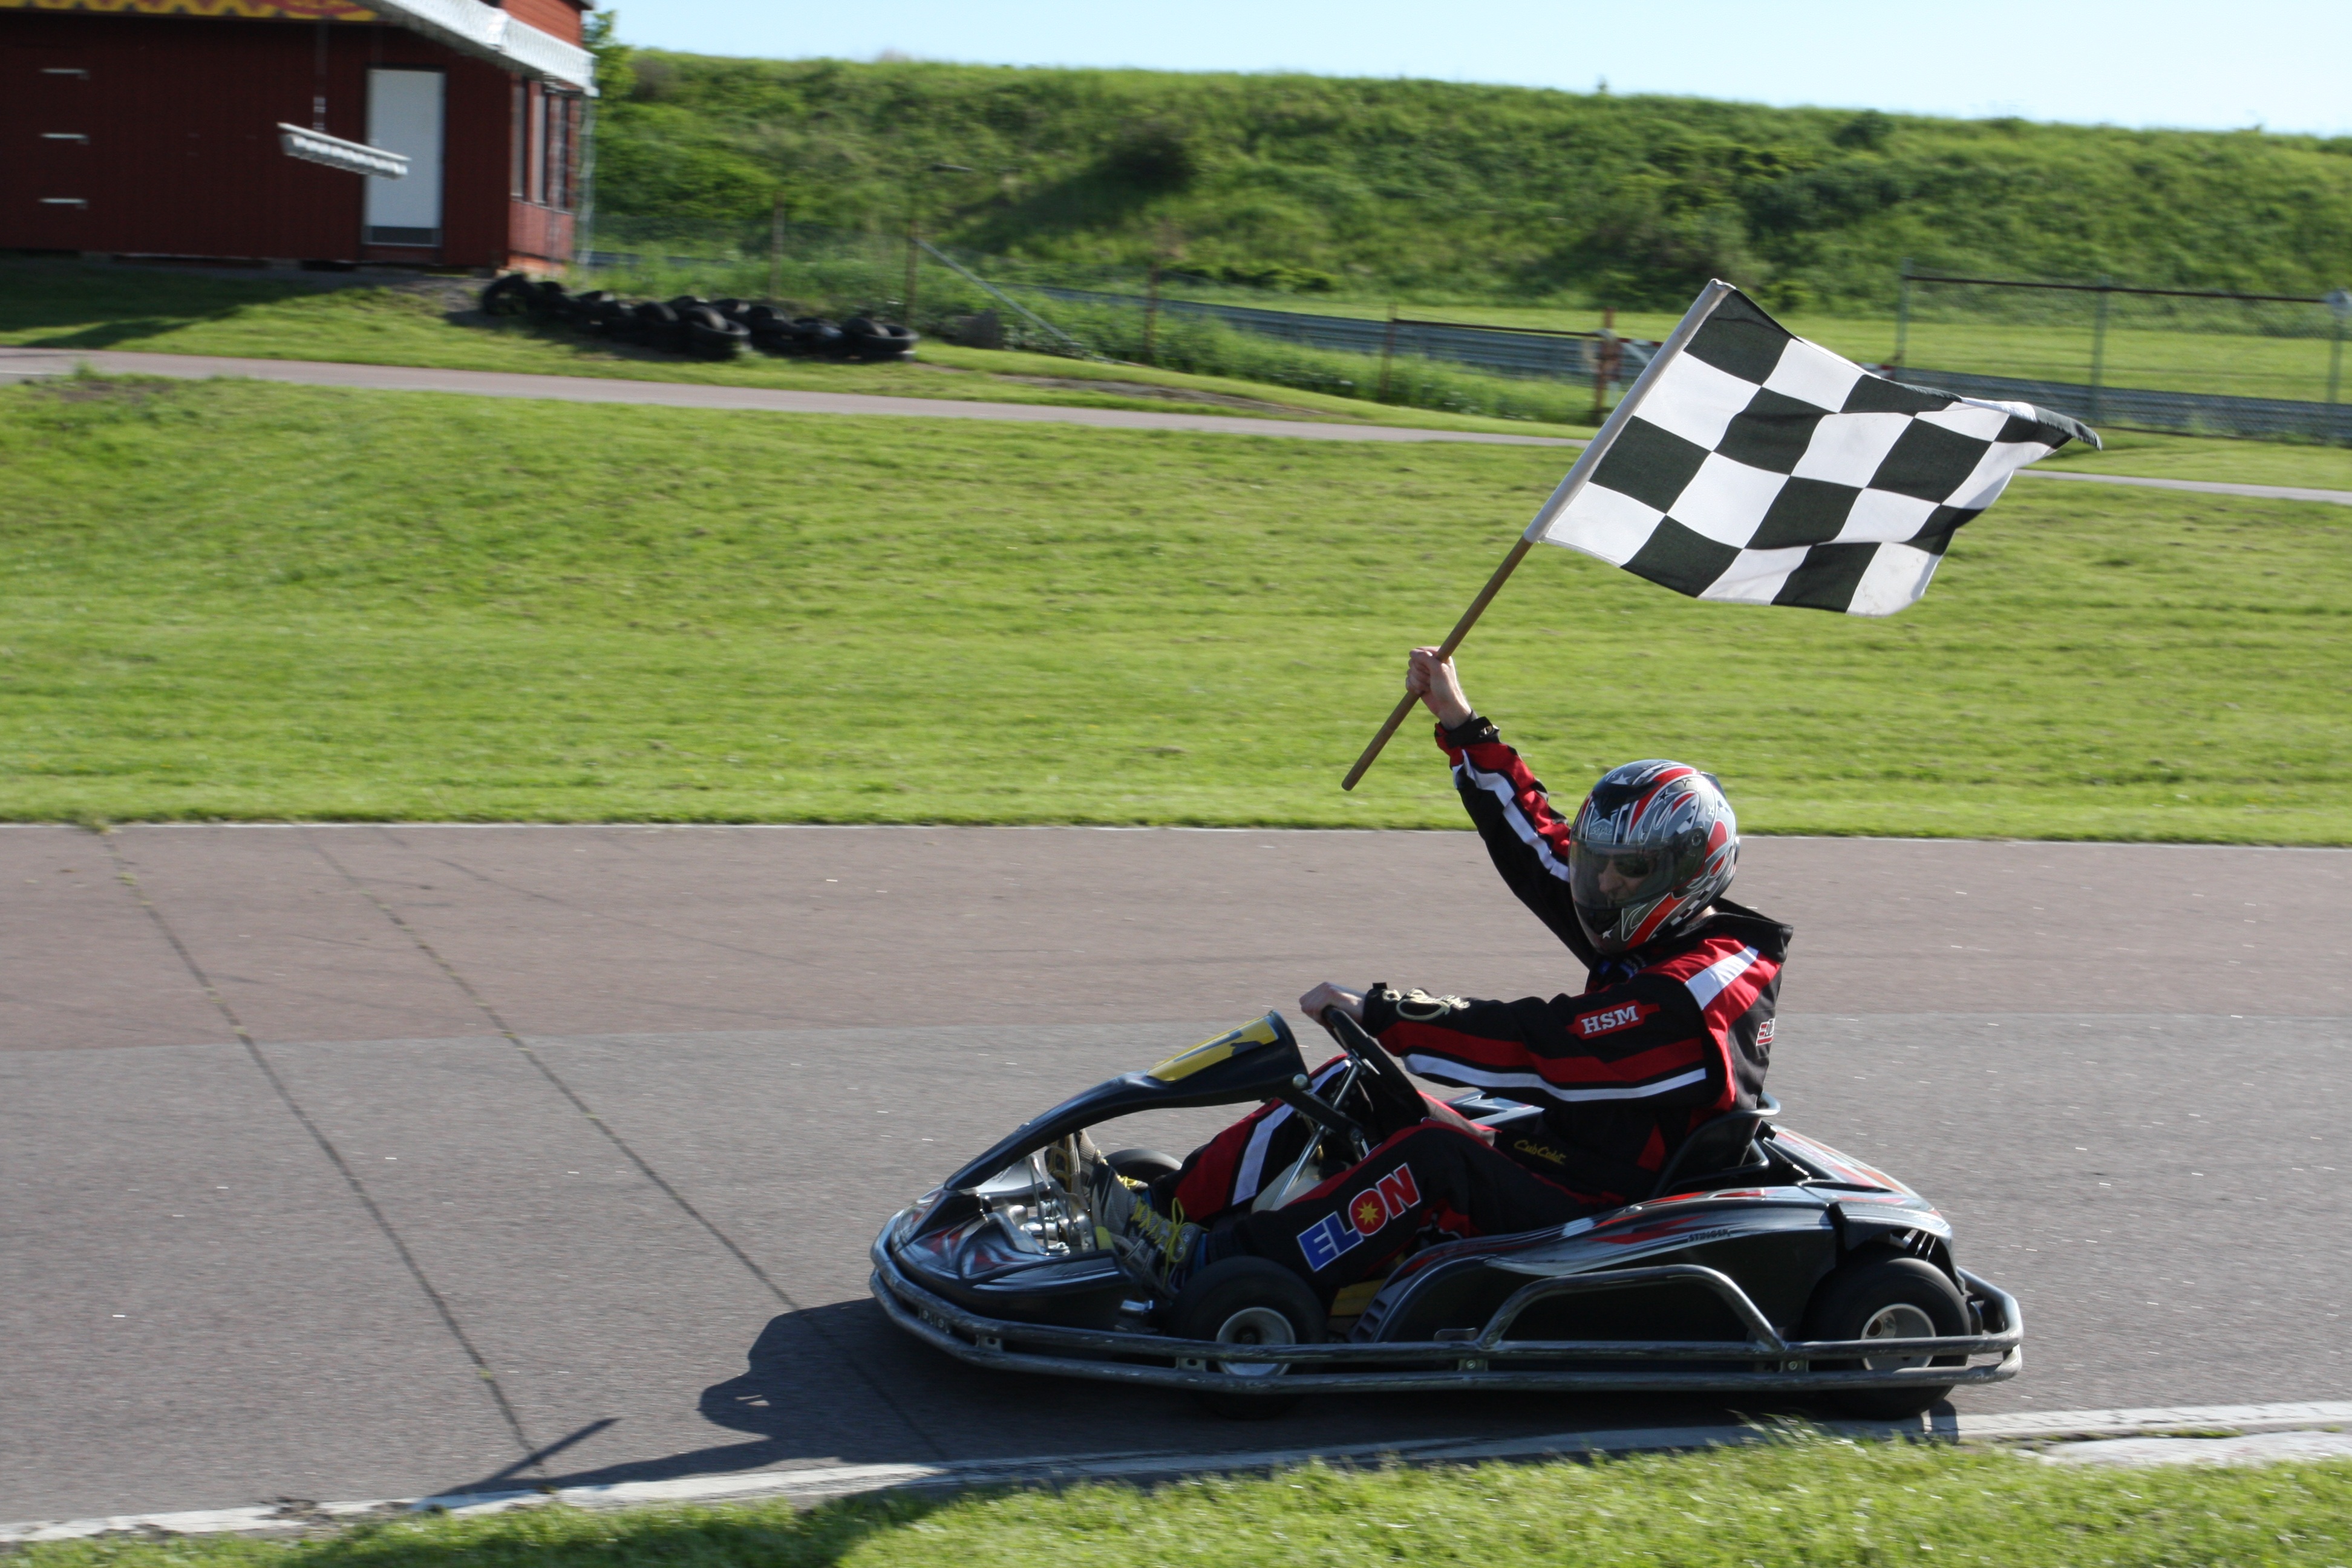
sport, vehicle, motorcycle, drive, flag, race, sports, racing, race track, motorsport, go kart, kart racing, finish, auto racing, carting